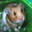
Label: hamster